Third inauguration of Recep Tayyip Erdoğan

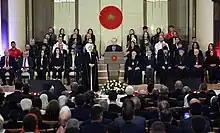
President Erdogan addressing the guests

In his inauguration speech at the presidential complex, Erdogan said that the current constitution was a product of the 1980 coup and that it needed to be replaced with "a libertarian, civil and inclusive one" that would strengthen democracy.